Henrik Dalsgaard

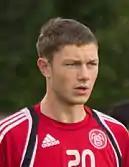
Dalsgaard with AaB in 2011

Henrik Dalsgaard (born 27 July 1989) is a Danish professional footballer who plays as a right-back for Danish Superliga club AGF.